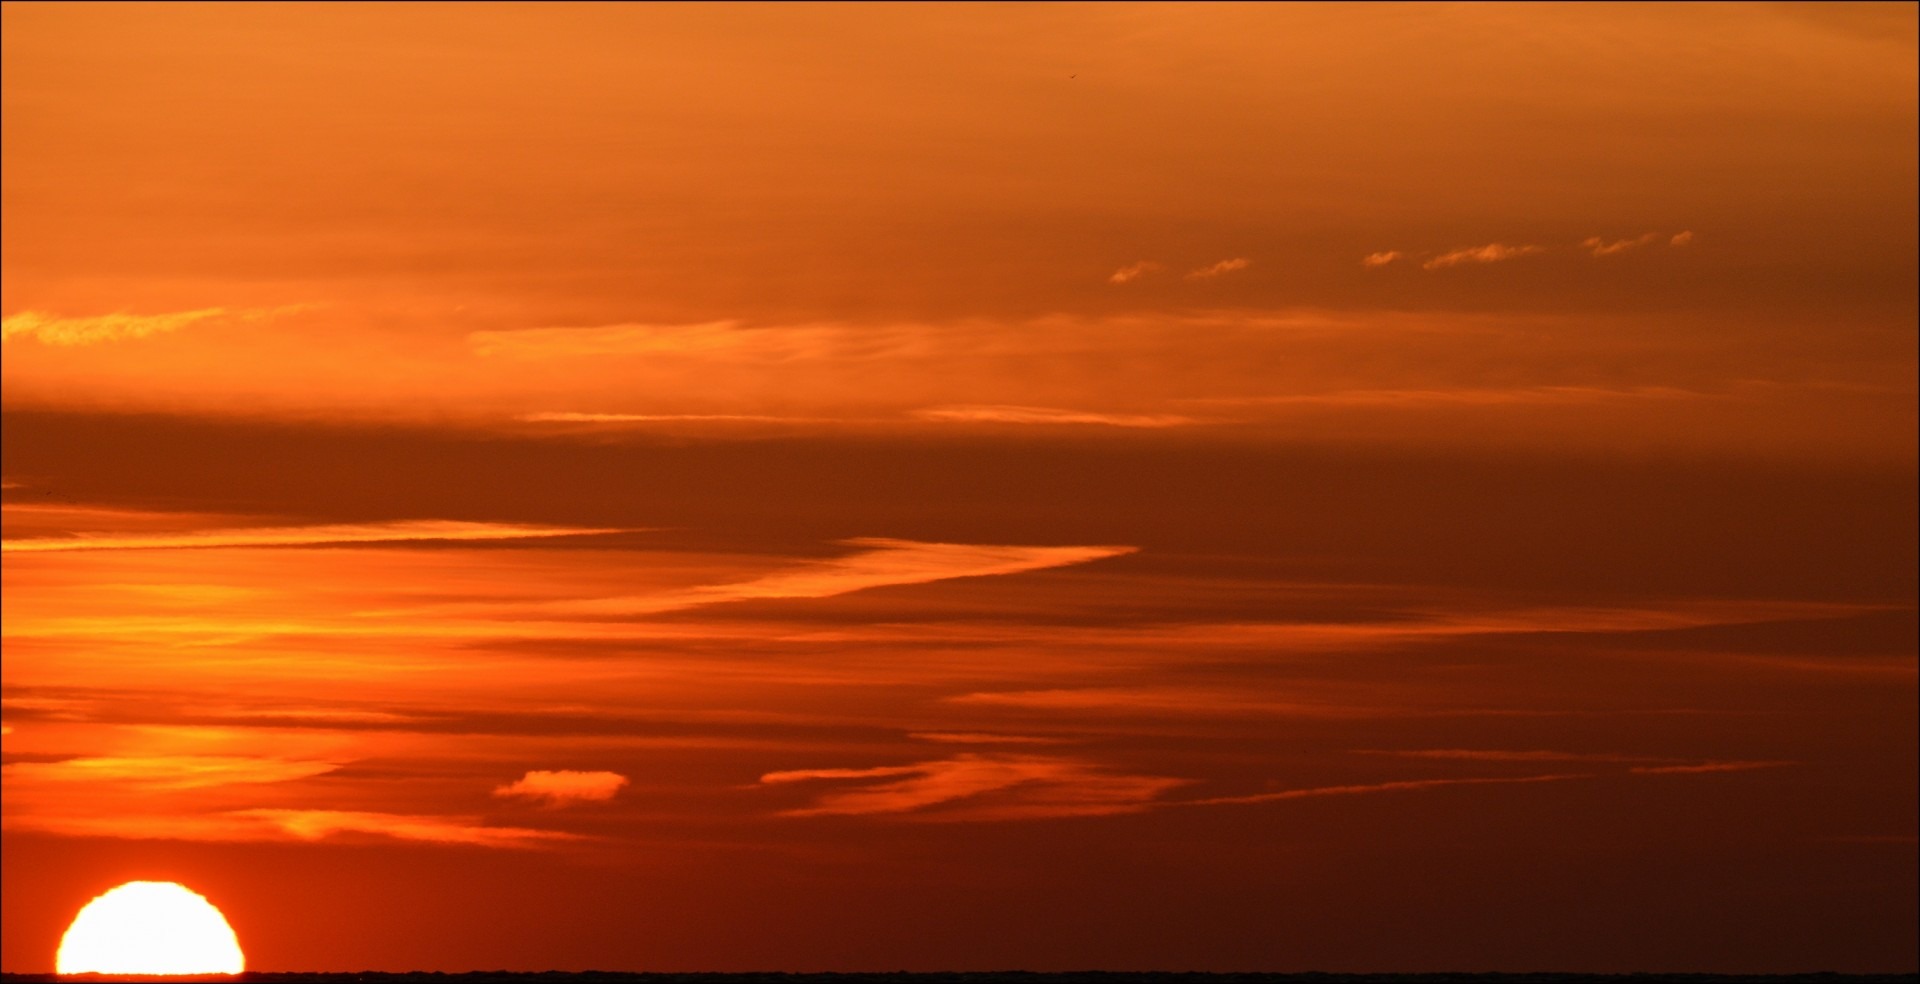
sea, nature, ocean, horizon, cloud, sky, sun, sunrise, sunset, morning, dawn, atmosphere, dusk, environment, evening, tranquil, scenic, weather, cloudscape, outdoors, clouds, meteorology, afterglow, red sky at morning, sunrising